United Nations

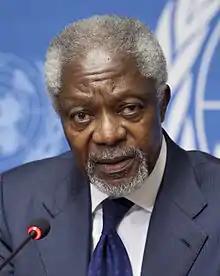
Kofi Annan, secretary-general from 1997 to 2006

Though the UN's primary mandate was peacekeeping, the division between the United States and the Soviet Union often paralysed the organization; generally allowing it to intervene only in conflicts distant from the Cold War. Two notable exceptions were a Security Council resolution on 7 July 1950 authorizing a US-led coalition to repel the North Korean invasion of South Korea, passed in the absence of the Soviet Union, and the signing of the Korean Armistice Agreement on 27 July 1953.